Cop City

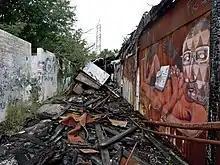
Abandoned building on the site, 2013

The site was initially purchased in 1863 by the City of Atlanta for use as a cemetery during the American Civil War, but it was never used for that purpose. In 1917, the federal government purchased the land to be used as a prisoner-of-war camp, and it was used as the Atlanta Prison Farm from 1920 until 1995.